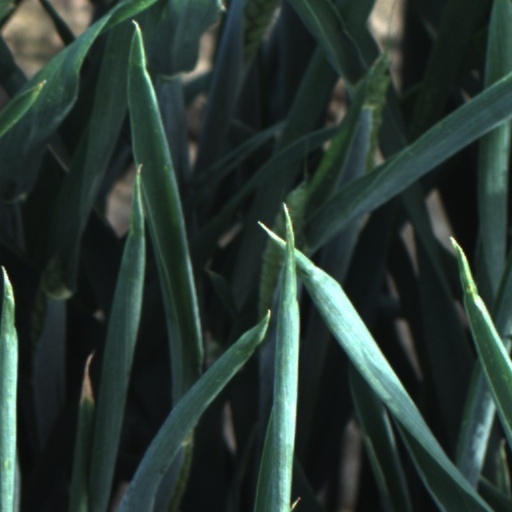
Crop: wheat